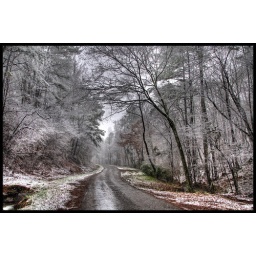
haven't been at the computer lately, house remodeling going on.. Doss Hollow Rd. off of Sardis Rd. near Morris Alabama